Isabelle Sadoyan

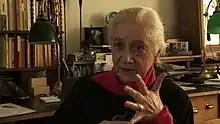
Sadouan in 2015

She made her theater debut in 1950 with the play "Bottines et collets montés", based on plays written by Eugène Labiche and Georges Courteline, directed by Roger Planchon. She'll work mostly with Planchon during the 50s.